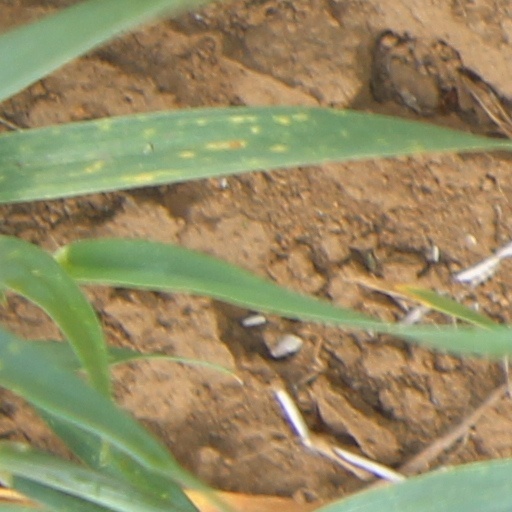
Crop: wheat